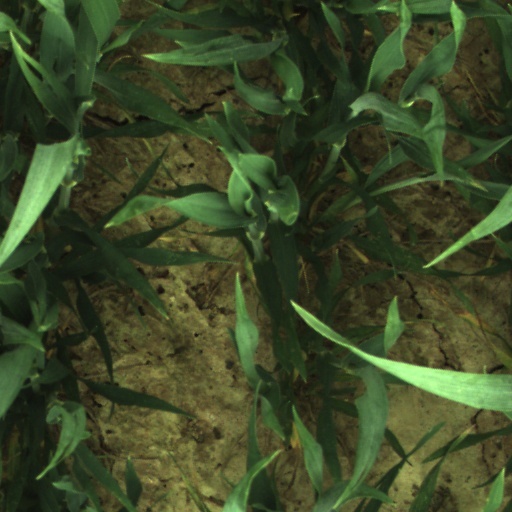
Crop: wheat